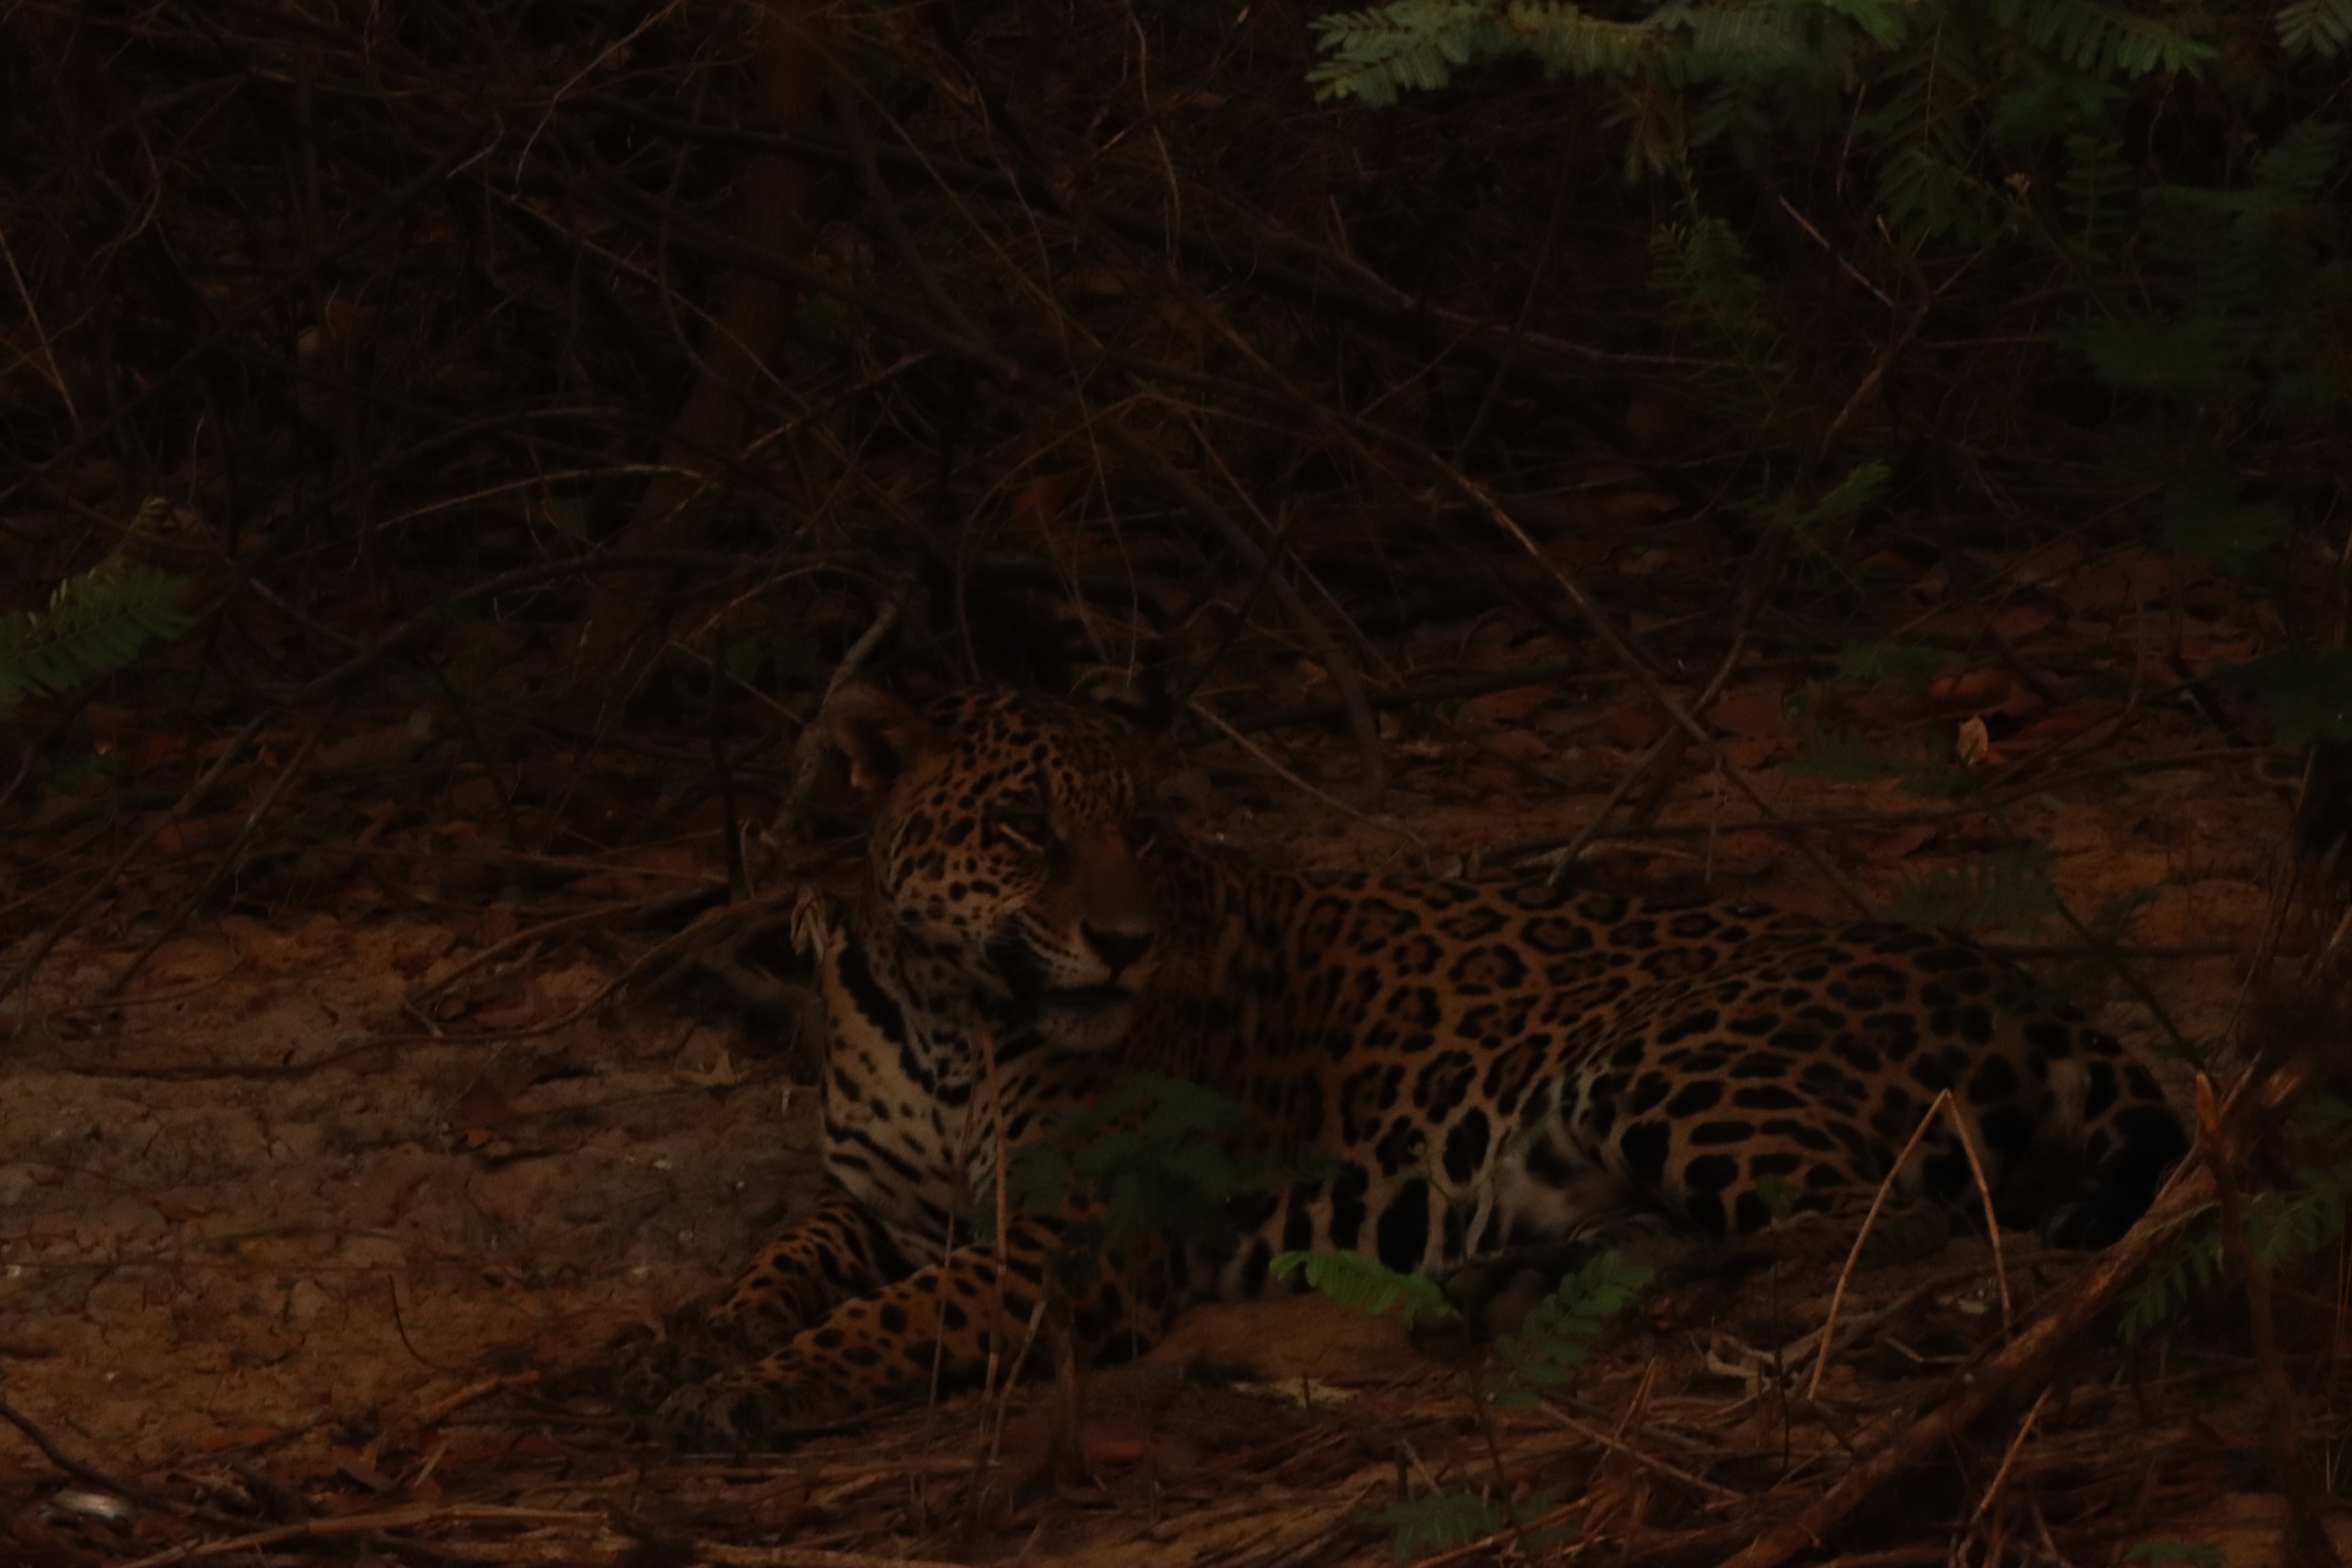
Jaguar: Pyte